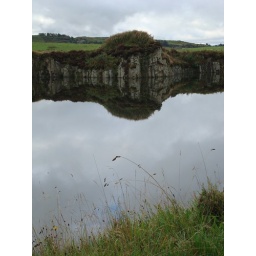
Part of Hadrian's wall was destroyed when the stone was quarried. This is the lake made from the hole left by the quarry